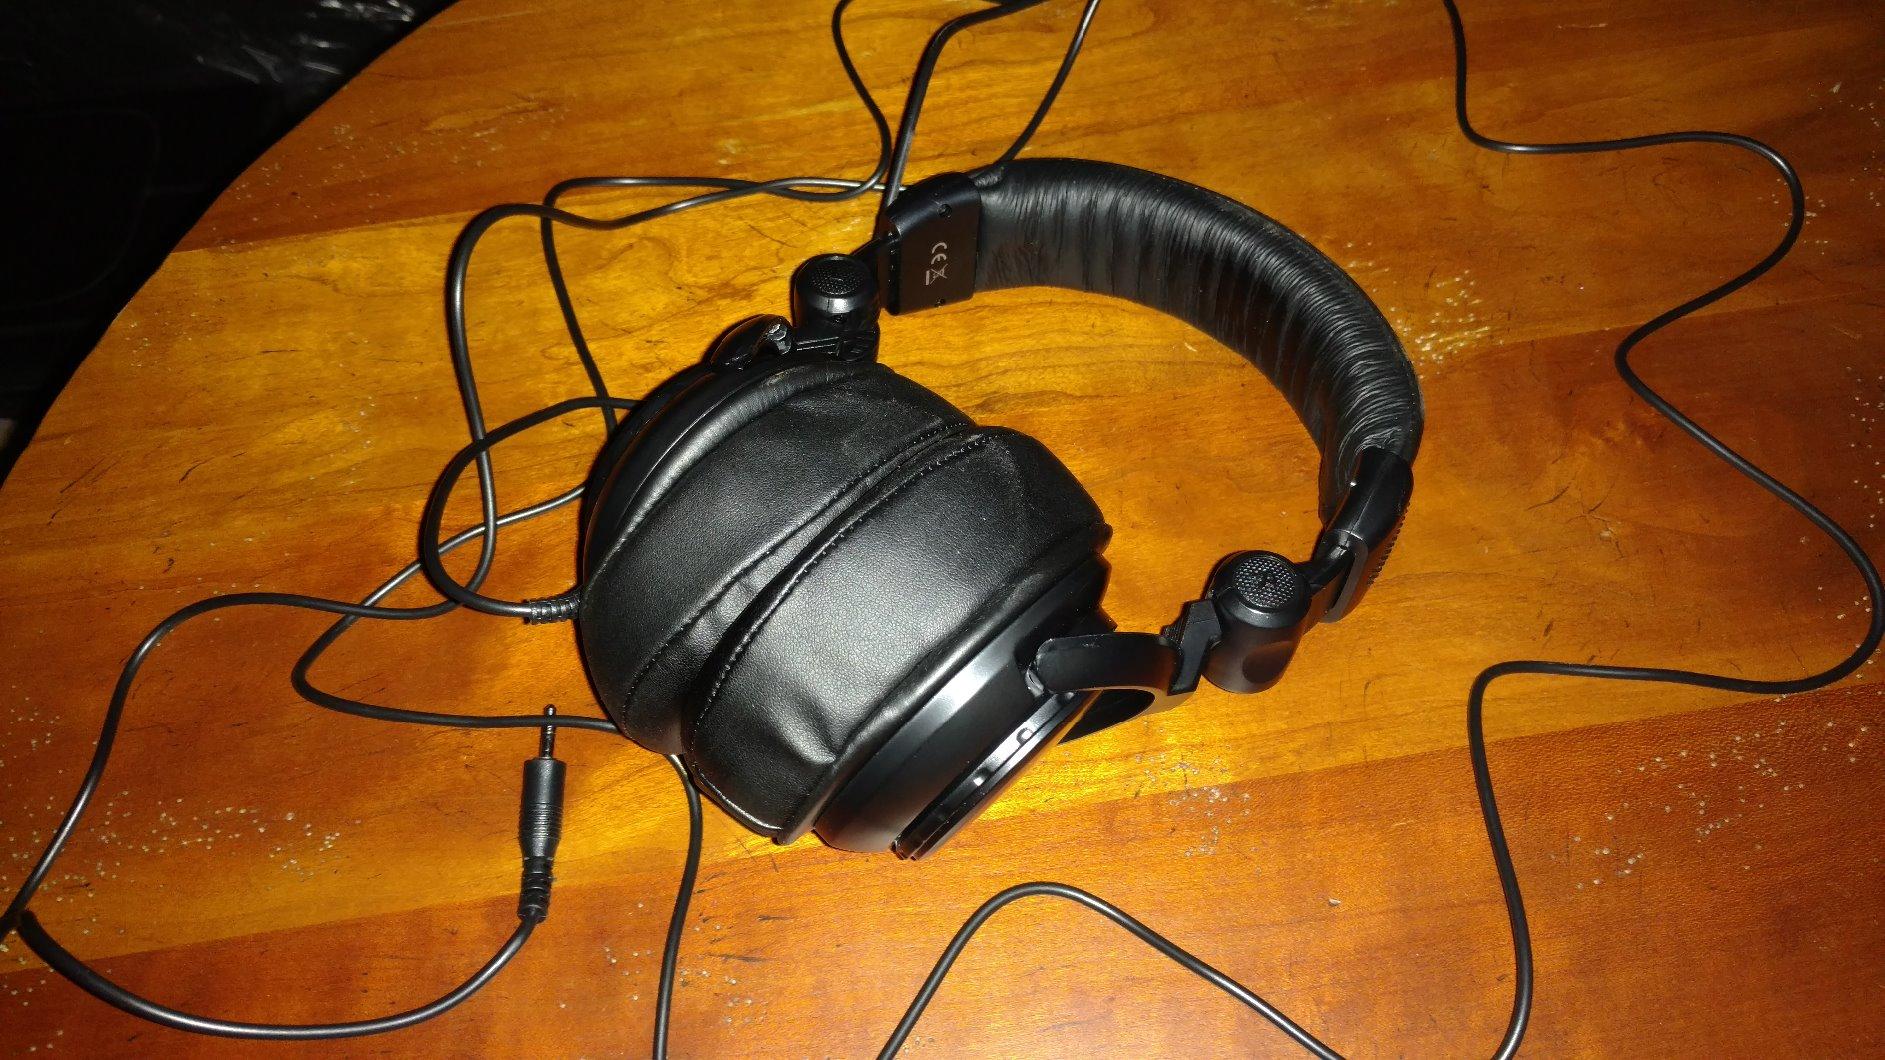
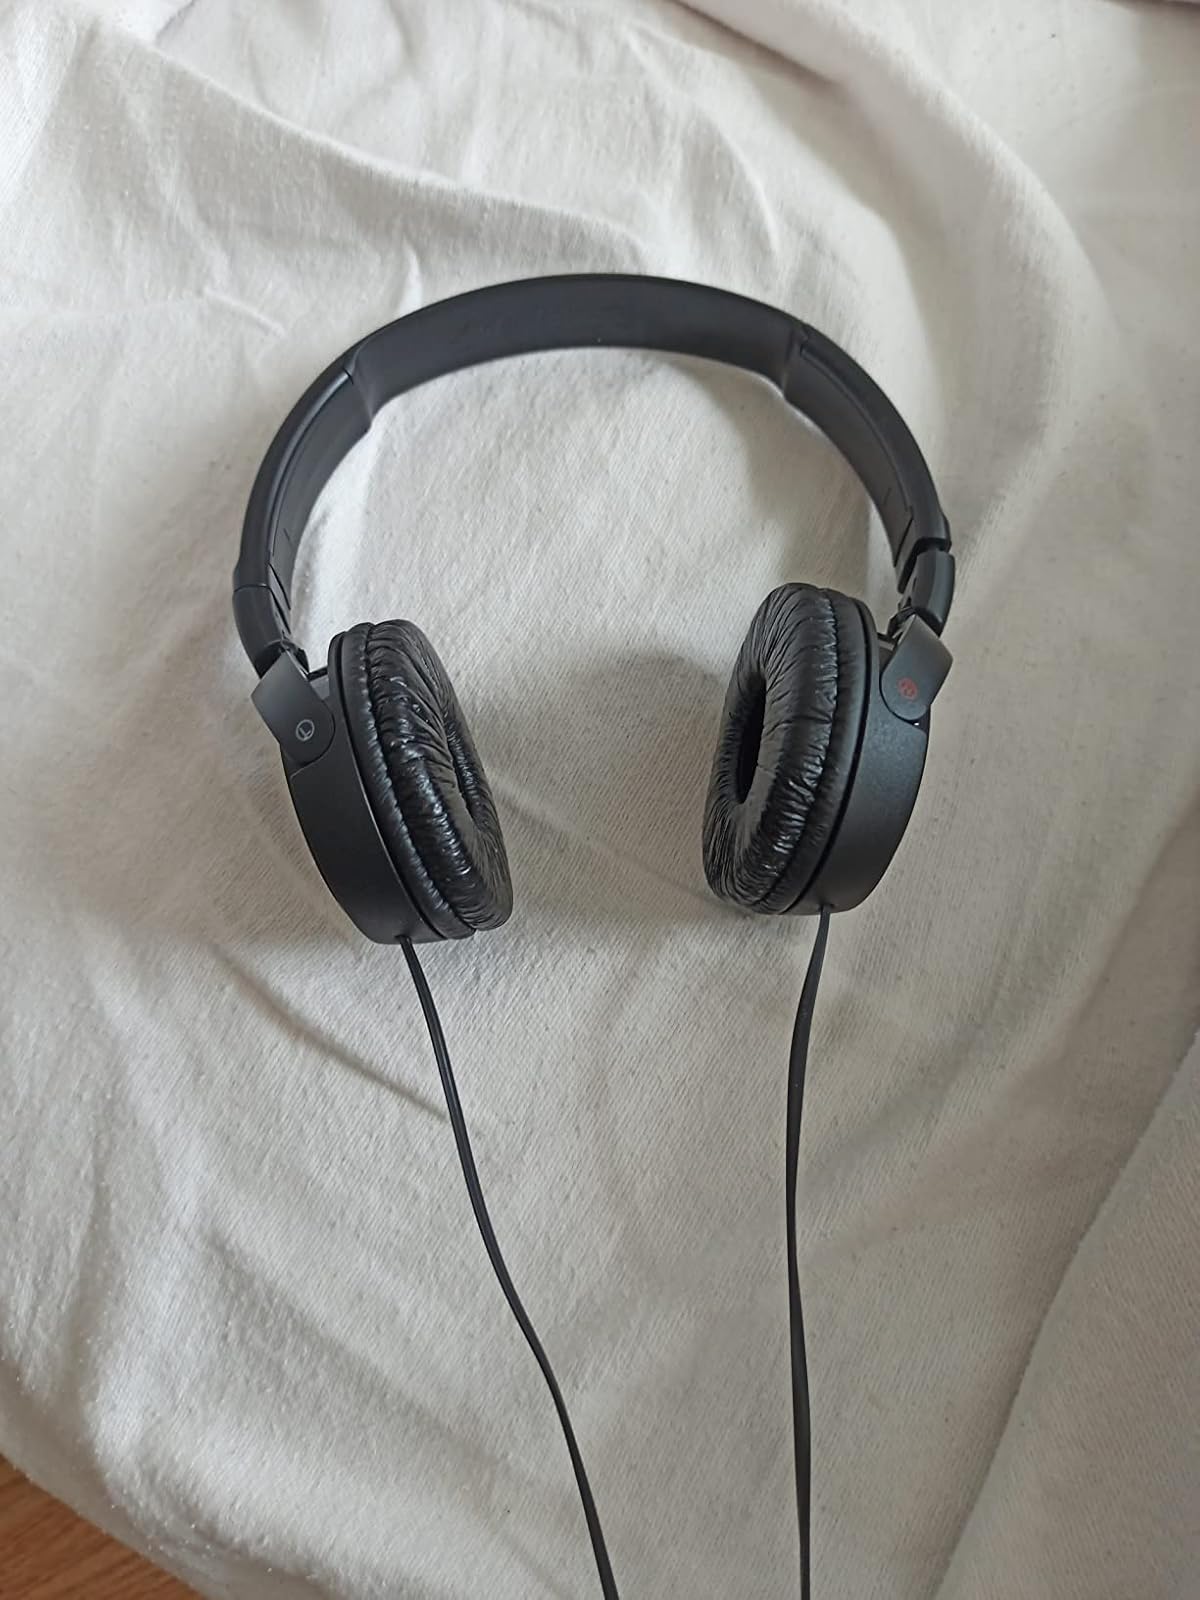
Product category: headphones
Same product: no